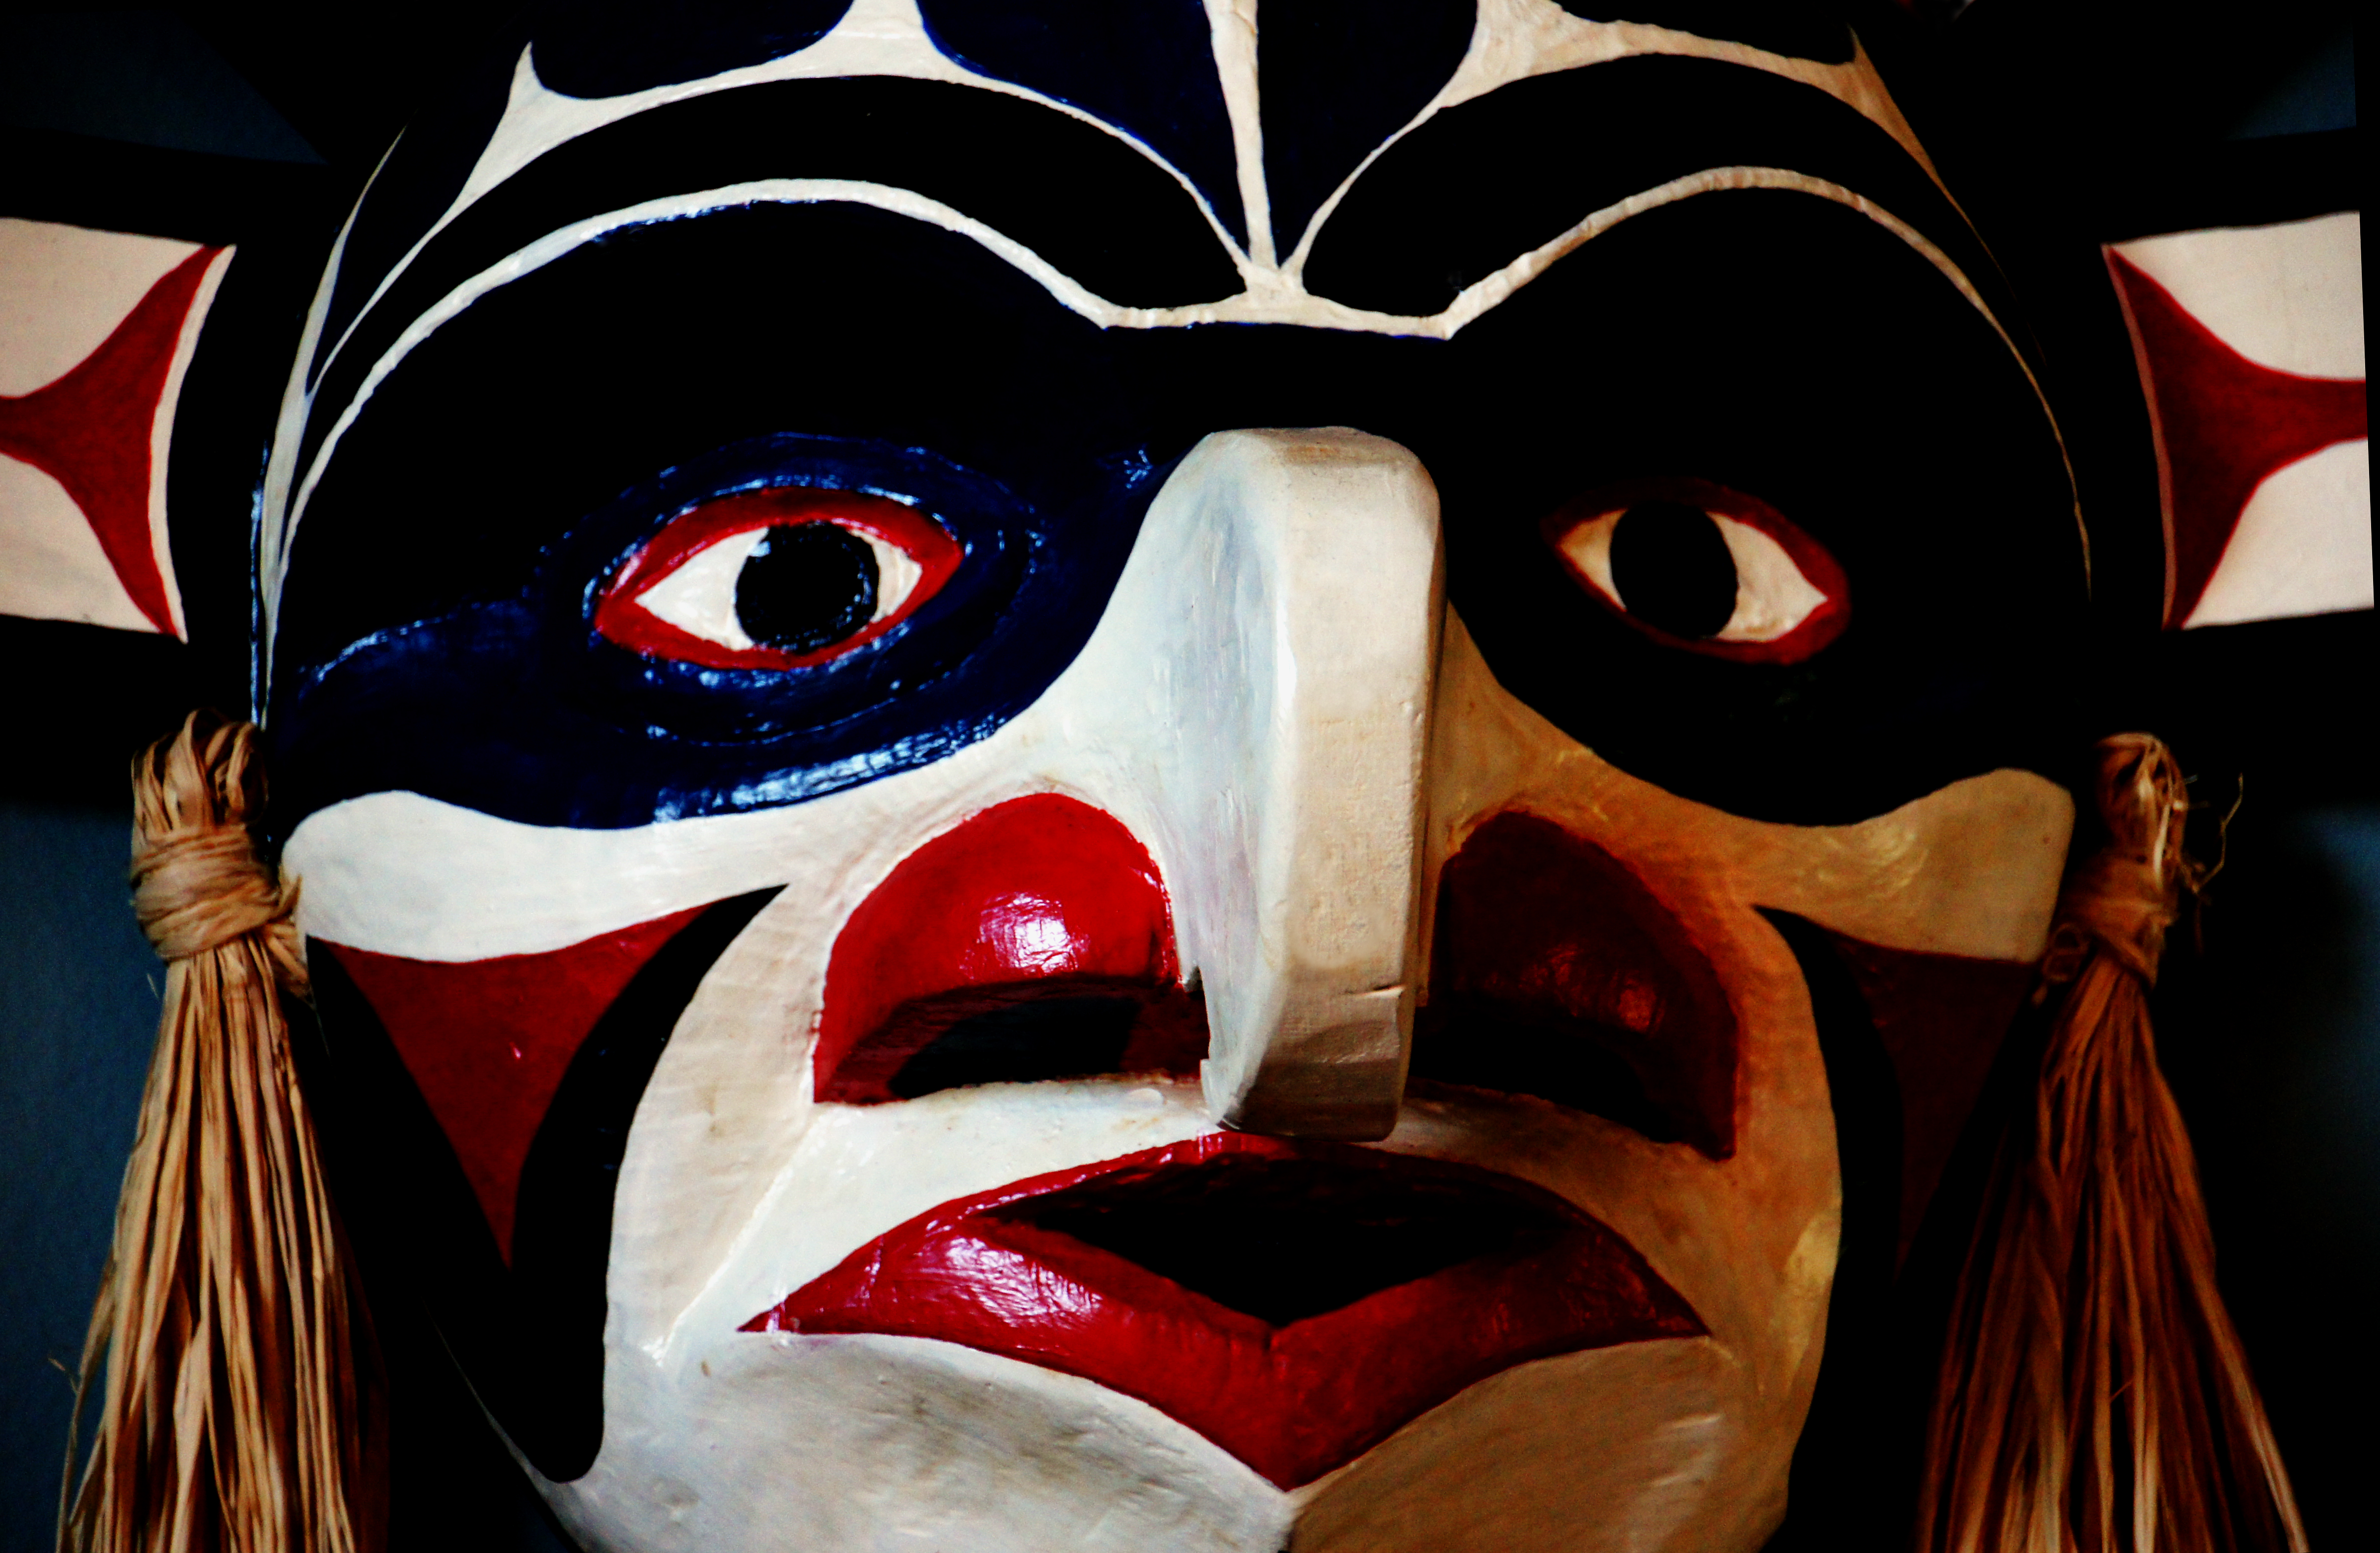
person, red, clothing, art, mask, publicdomain, illustration, canada, masks, costume, alaska, northamaricanindians, totempoles, nativeart, woodcarving, entertainment, masque, performing arts